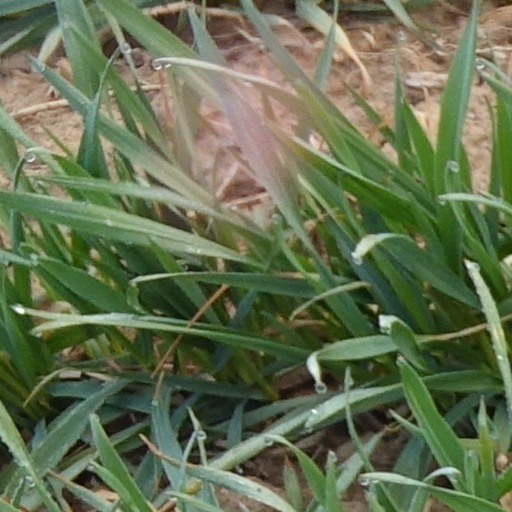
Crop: wheat